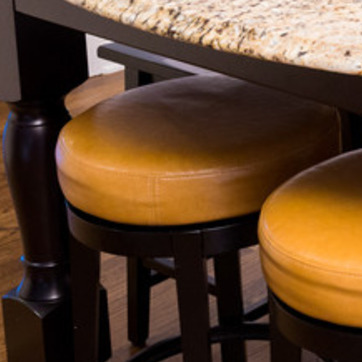
Material: leather